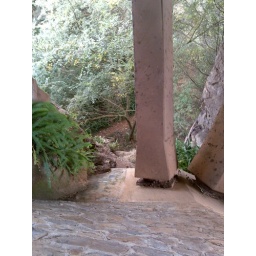
Looking down into the forest under the bridge at sabie falls